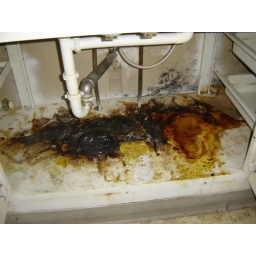
under kitchen sink